Audre Lorde

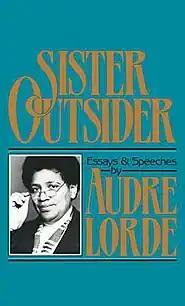
Front cover art for the 1984 publication of the book Sister Outsider by Audre Lorde.

From 1972 to 1987, Lorde resided on Staten Island. During that time, in addition to writing and teaching she co-founded .